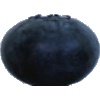
Label: Blueberry 1